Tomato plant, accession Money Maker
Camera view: bottom (45 deg); turntable rotation: 120 degrees
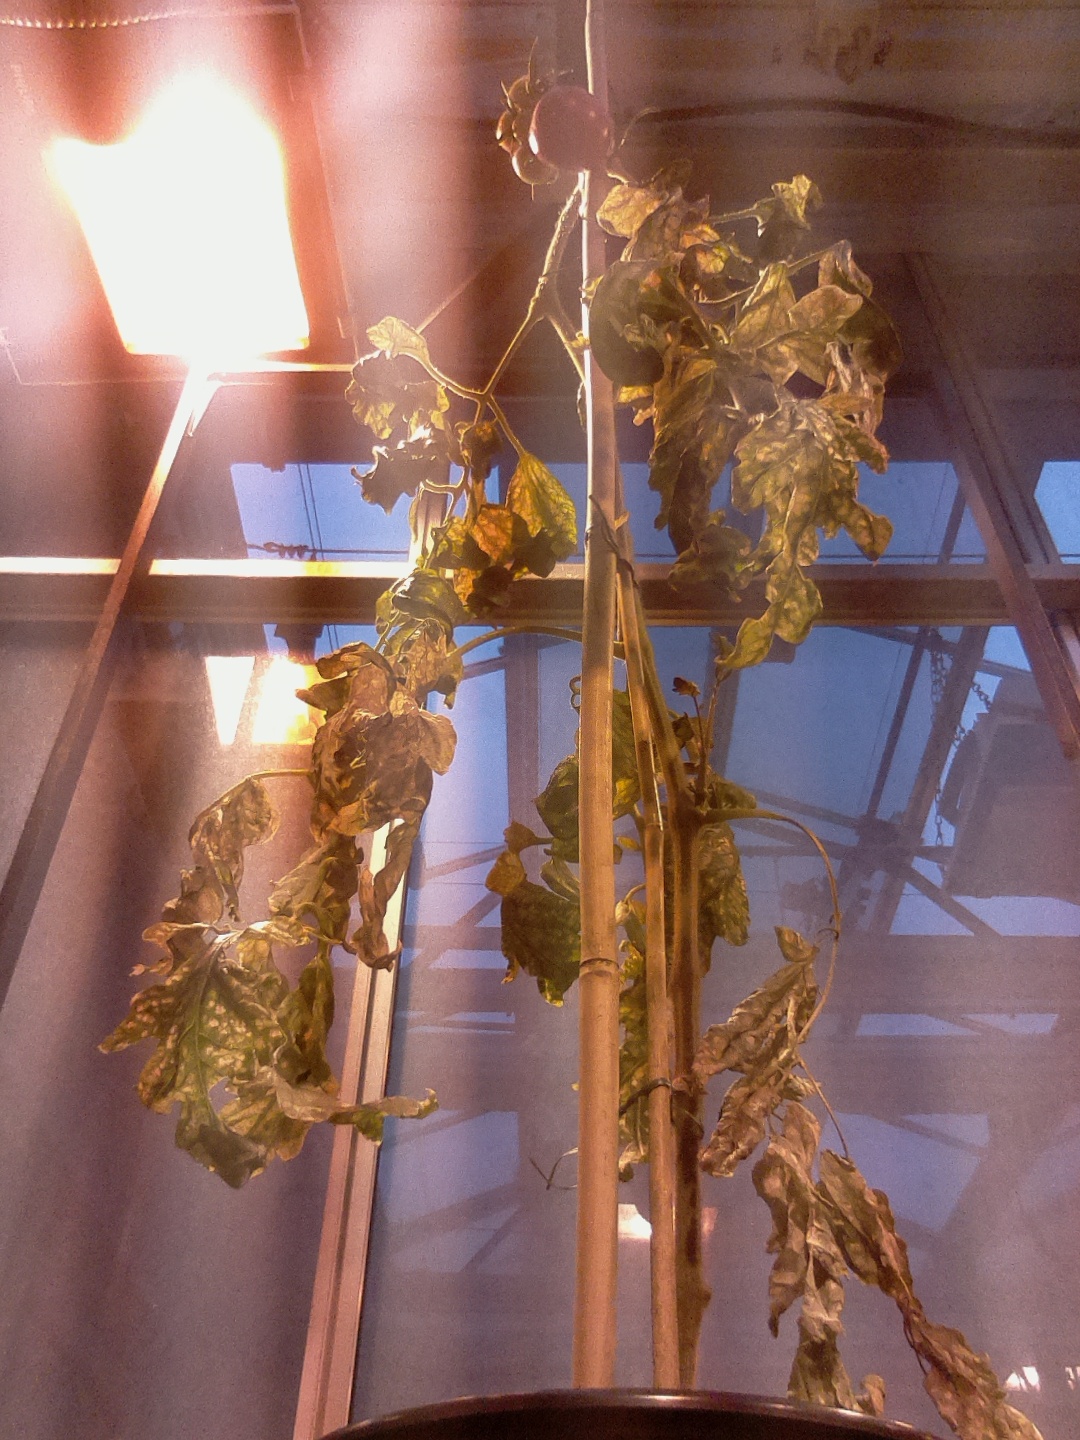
BBCH growth stage 81: 10%-20% of fruits show typical fully ripe color